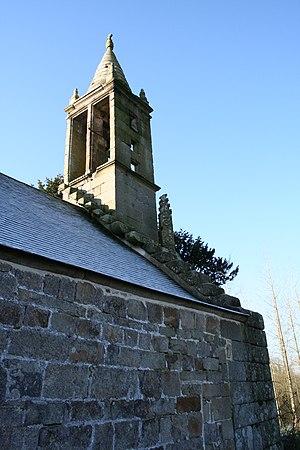
Prieuré de Landugen - Duault - Côtes d'Armor - France This building is inscrit au titre des Monuments Historiques. It is indexed in the Base Mérimée, a database of architectural heritage maintained by the French Ministry of Culture,